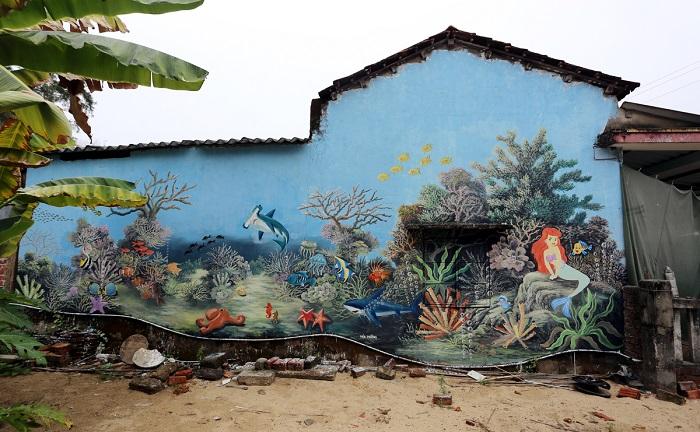
có một bức tranh được vẽ ở trên bề mặt bức tường